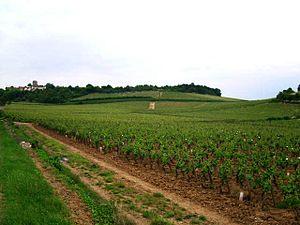
Vignoble de Mercurey
Mercurey est une commune française située dans le département de Saône-et-Loire en région Bourgogne-Franche-Comté.